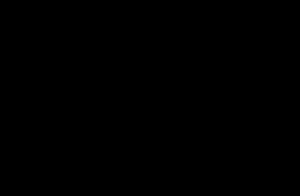
La glycolyse ou voie d'Embden-Meyerhof-Parnas est une voie métabolique d'assimilation du glucose et de production d'énergie. Elle se déroule dans le hyaloplasme de la cellule. Comme son nom l'indique elle nécessite du glucose et permet de produire du pyruvate. Ce dernier peut soit entrer dans le cycle de Krebs, qui se déroule dans la mitochondrie des eucaryotes ou le cytoplasme des bactéries en aérobiose, soit être métabolisé par fermentation en anaérobiose, pour produire par exemple du lactate ou de l'éthanol.